Snap case

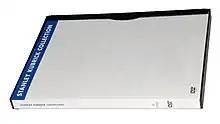

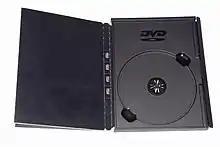

A snap case is a type of optical disc packaging, used for DVDs and CDs, also known as a "paperback case", "Ivy Hill Snapper", ""snapper case"", or "FLP" case.